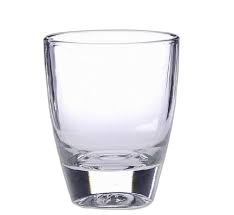
Waste category: glass